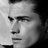
Emotion: neutral